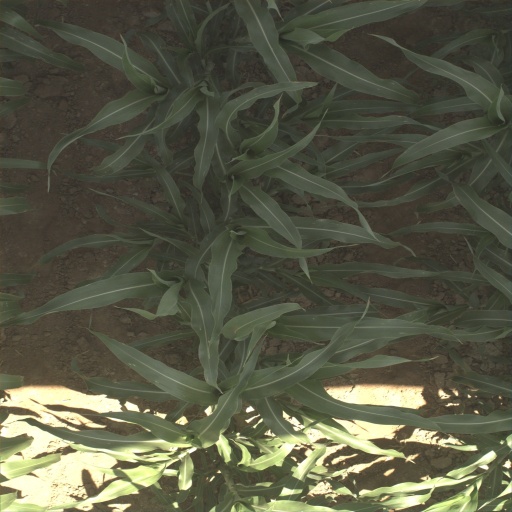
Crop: sorghum